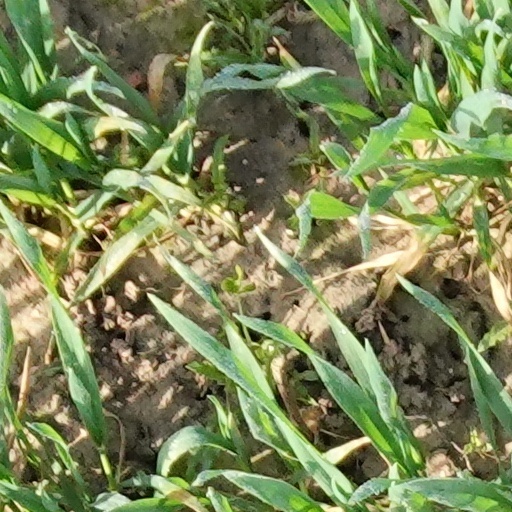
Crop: wheat